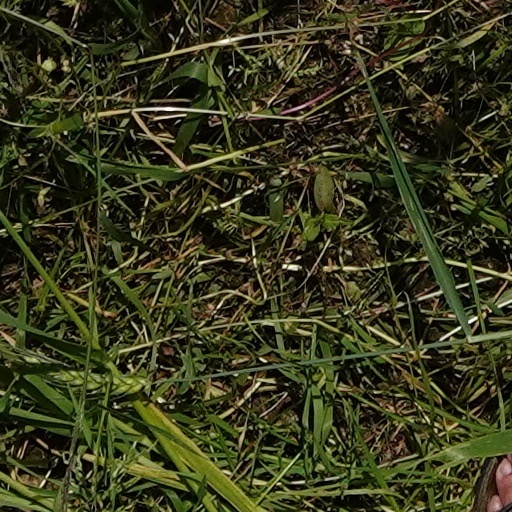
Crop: wheat